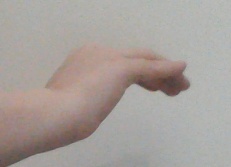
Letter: haa